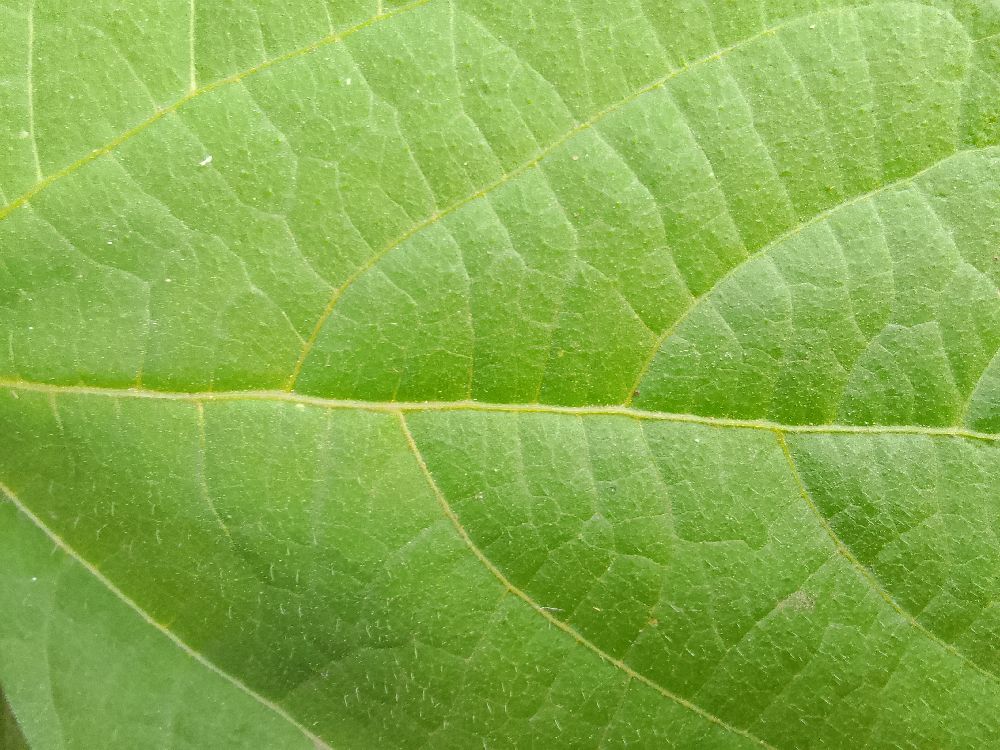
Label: healthy